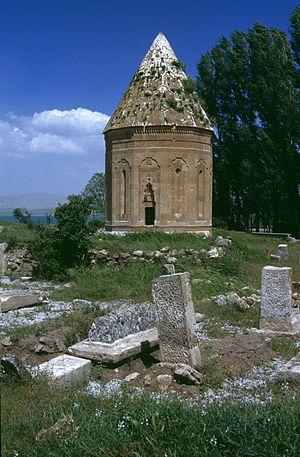
La principauté de Hakkâri ou Hakkari est un émirat kurde qui a existé du XIVᵉ au XIXᵉ siècle. Sa capitale était Hakkari, dans le sud-est de l'actuelle Turquie.